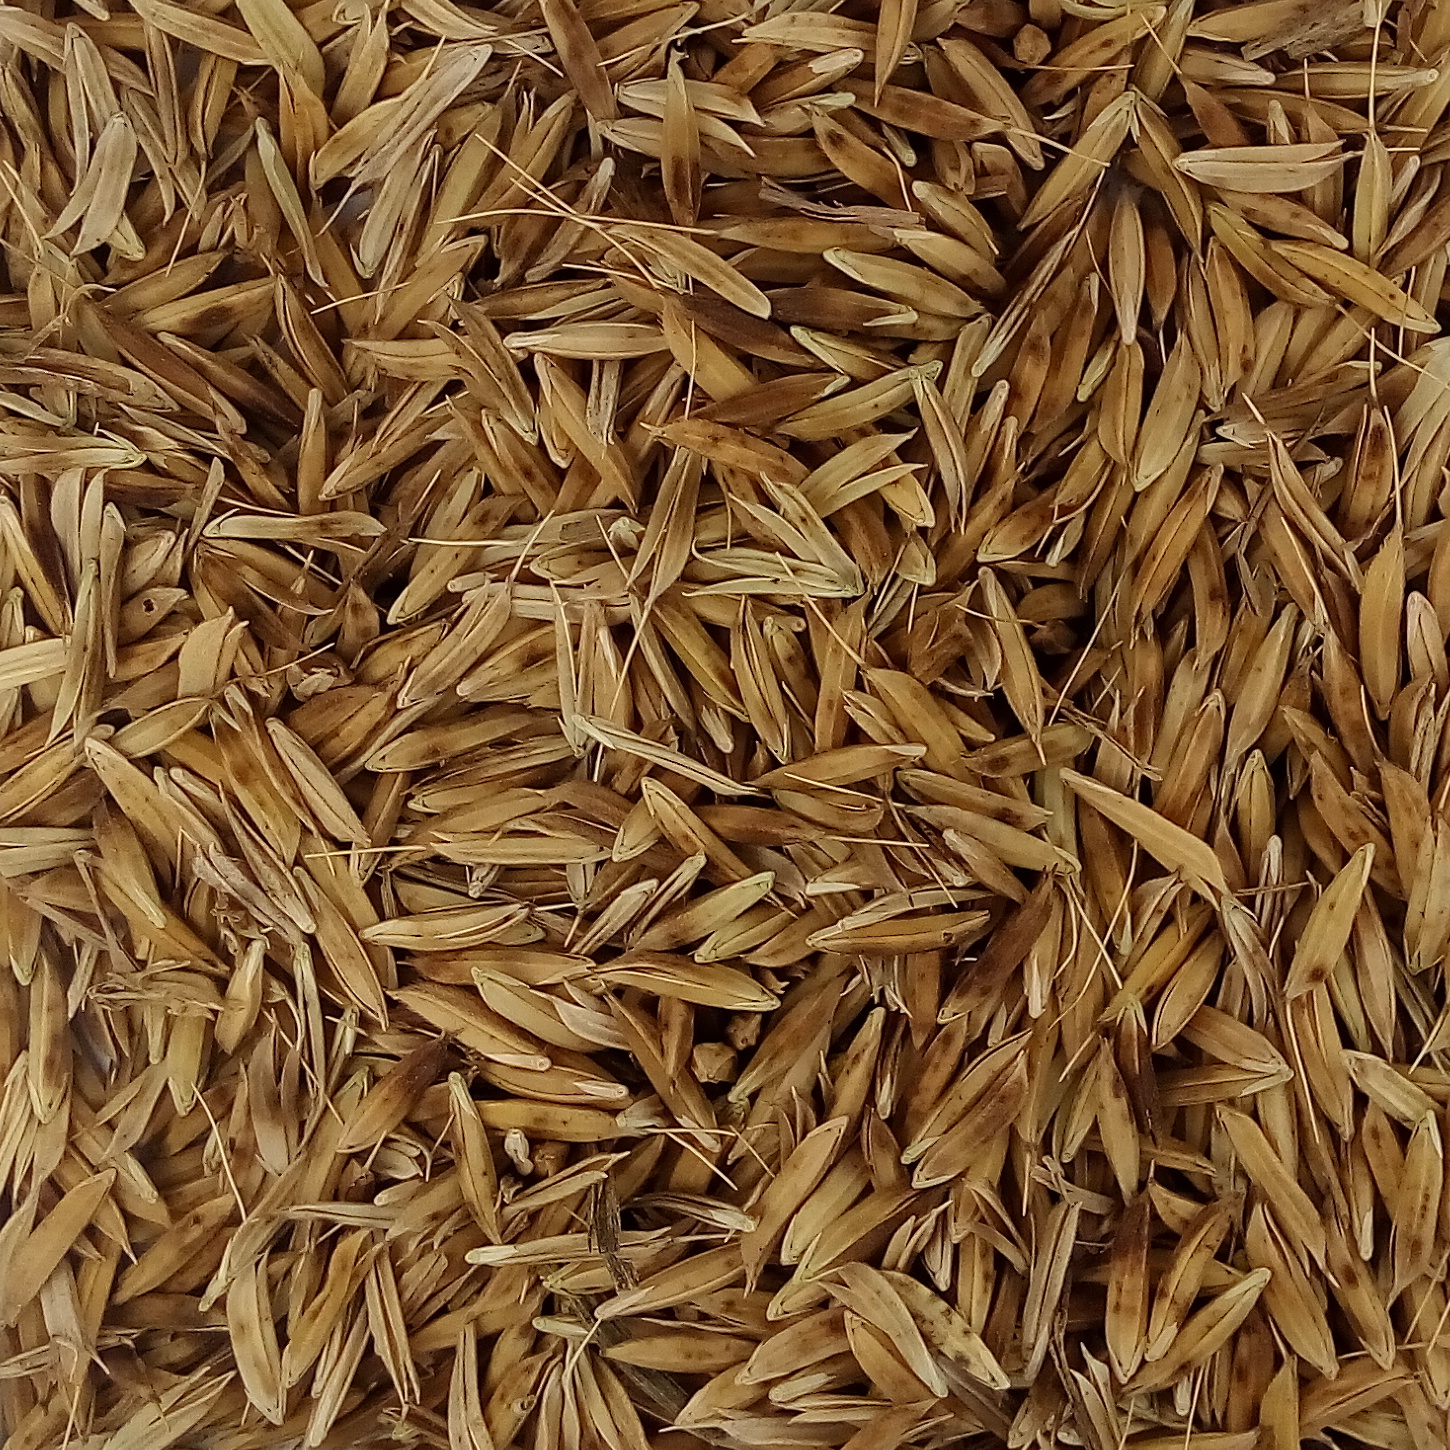
Rice seed variety: DHBT_3